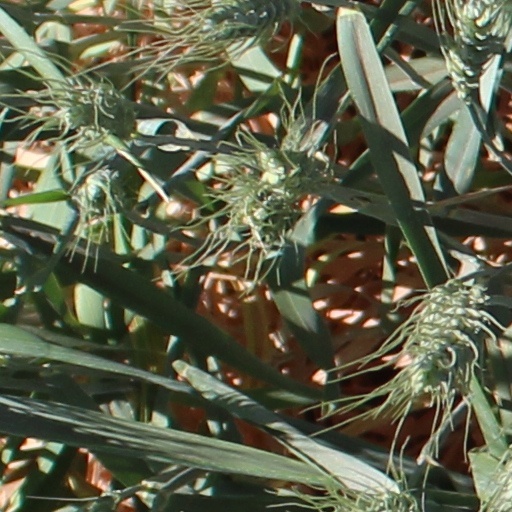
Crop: wheat